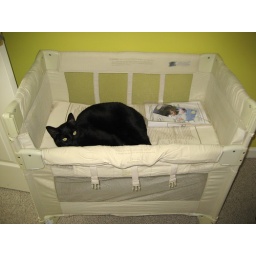
There is nothing flat in the house which this cat does not claim as his bed.